Hit Dem Folks

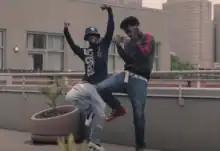
Two dancers "hitting dem folks"

Hit Dem Folks is an American hip-hop dance trend popularized in 2015. The move is characterized by a sequence of arm movements, including crossing the arms twice, raising them in a 'U' shape, and bending them inwards. The gesture became a cultural phenomenon, particularly through its dissemination on video-sharing platforms like YouTube, Instagram, Vine, and Dubsmash. The dance move, often performed to specific hip-hop tracks, has been embraced by dancers, athletes, celebrities, and other public figures, contributing to its viral spread and cultural significance. Hit Dem Folks is one of many dance trends to originate from Southern rap culture, with the dance duo, Ayo and Teo, having played a major role in popularizing the move.